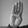
ASL letter: B